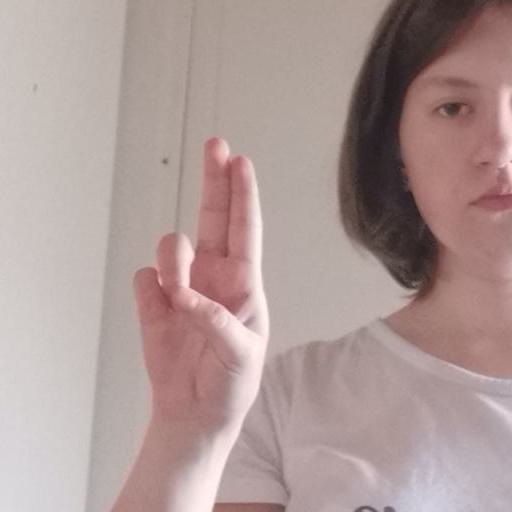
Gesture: two_up